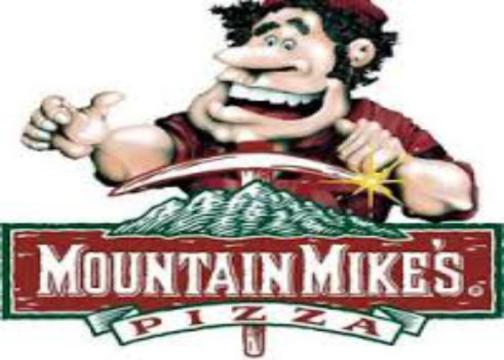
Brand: mountain mike's pizza
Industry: Food